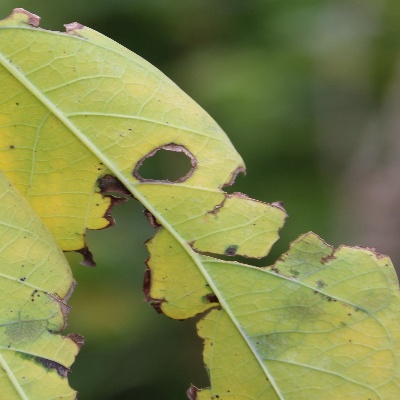
Crop: Cassava
Condition: brown spot